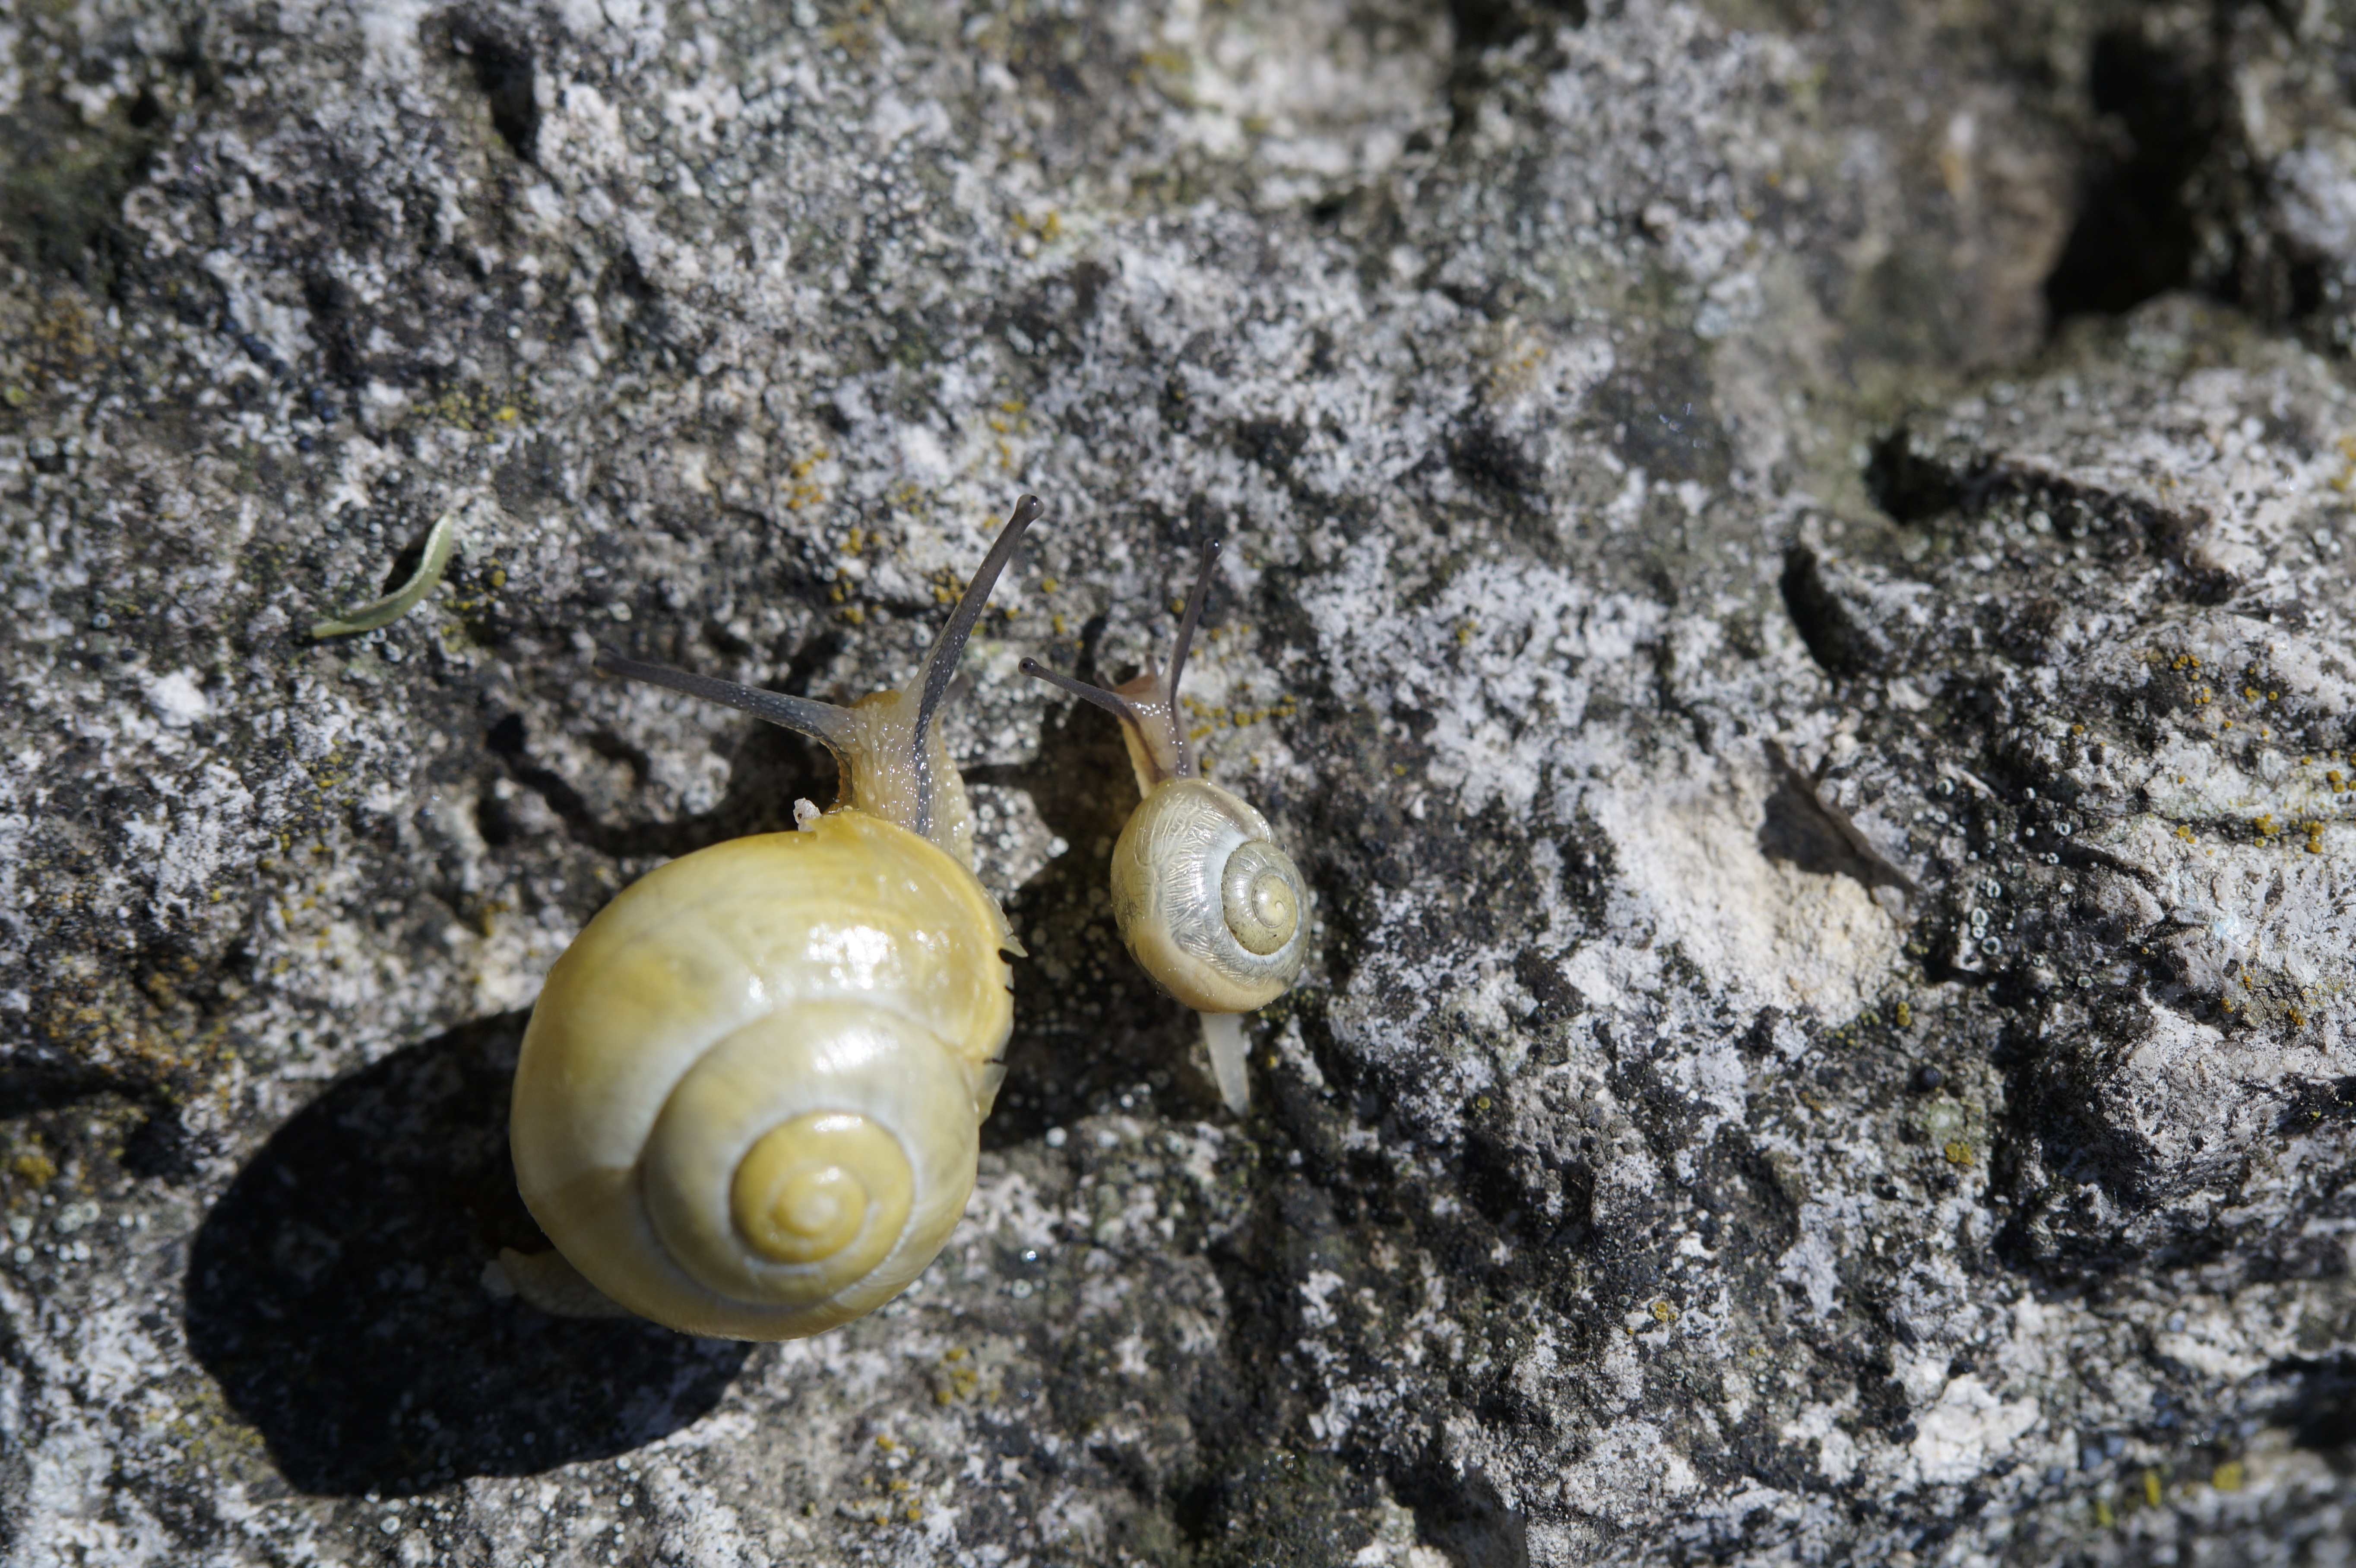
nature, animal, summer, love, young, biology, small, child, two, reptile, yellow, together, close, fauna, shell, invertebrate, mollusk, crawl, snail, mother, for two, gastropoda, snails, macro photography, young animal, mother and child, slowly, probe, steinig, sea snail, housing snail, side by side, peacefully, marine biology, snails and slugs